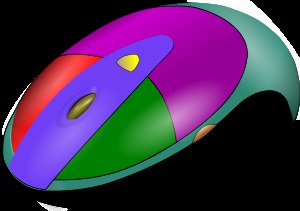
CAD-objekt
En computermus fremstillet som CAD-model.
Med CAD-objekter forstås de objekter, der modelleres i en CAD-model. Inden for byggebranchen er typiske CAD-objekter er vægge, døre, vinduer, dæk, søjler, bjælker, rør, kanaler, ventiler etc.